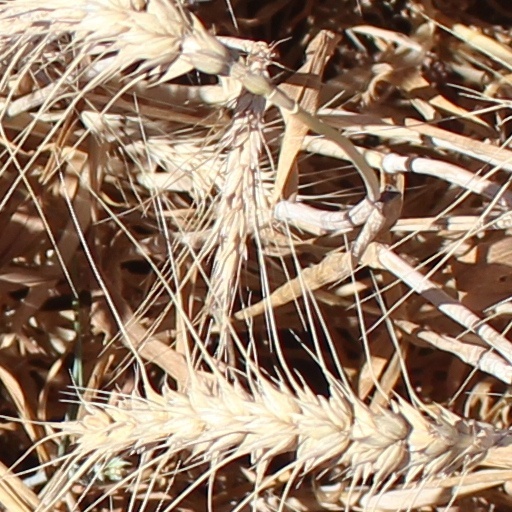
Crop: wheat